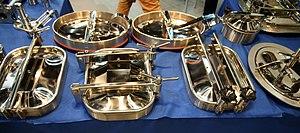
Différentes portes de cuves
Une cuve est un récipient destiné à la fabrication et au stockage de produits liquides. Elle peut être de forme cylindrique ou parallélépipédique. Elle comporte des ouvertures destinées au remplissage, à la vidange, au nettoyage et à la mise en place d'opérations de fabrication.